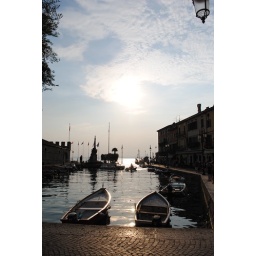
we're just two lost lost souls swimming in a fish bowl.